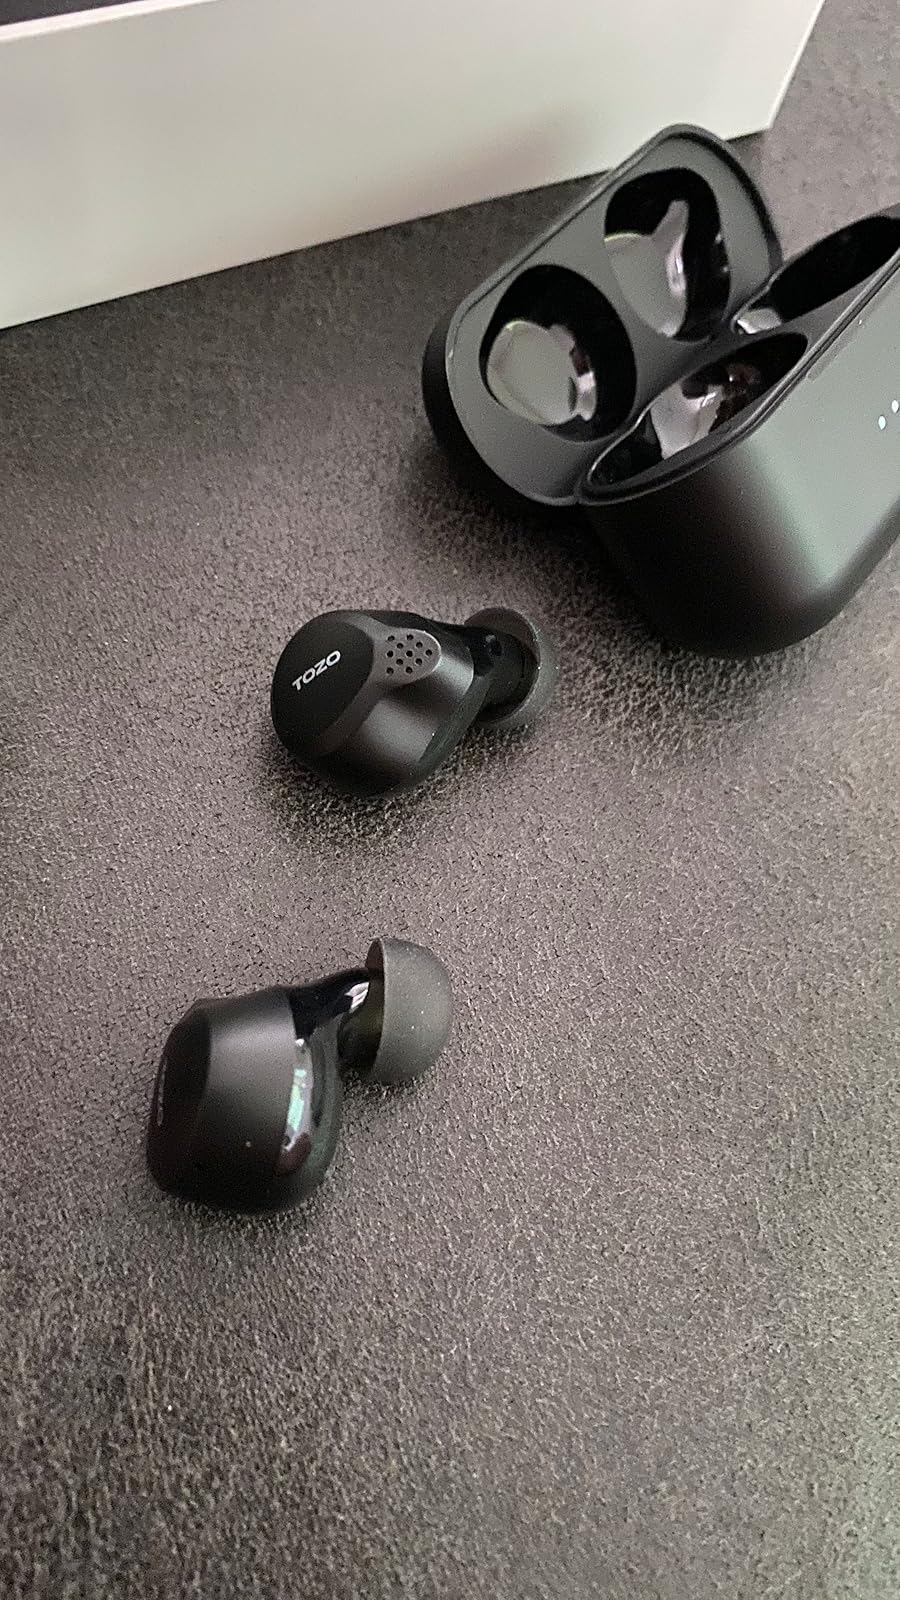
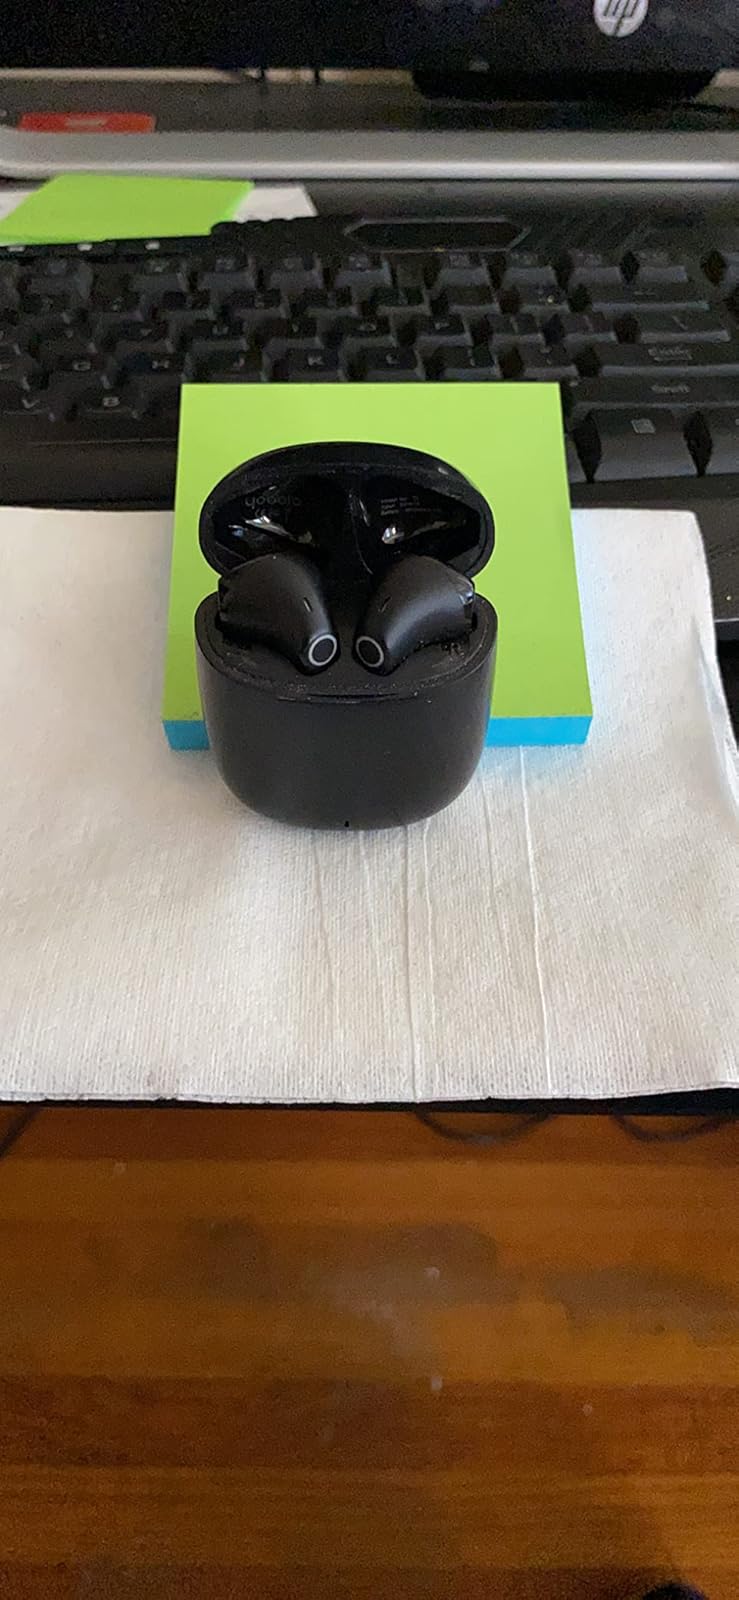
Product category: earbuds
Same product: no